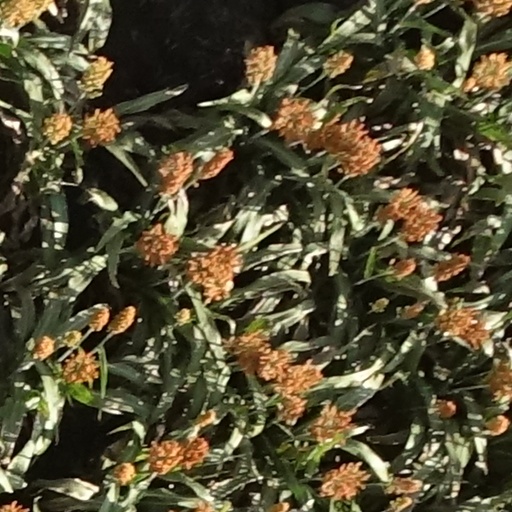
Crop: sorghum